Cultural depictions of Maximilian I, Holy Roman Emperor

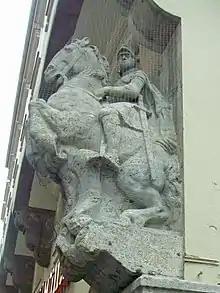
Maximilian's equestrian statue in Augsburg, built in 1913

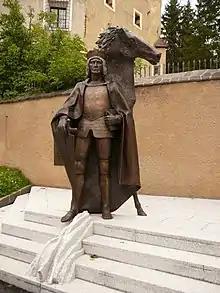
Maximilian's statue in Toblach

In his lifetime, the emperor planned to build an equestrian statue of himself (based on , which itself was a revised edition of the 1508 woodcut mentioned above), which would be housed in the Church of Saints Ulrich and Afra in Augsburg. But the death in 1510 of the local abbot Conrad Mörlin, who had supported the monument, halted the project, which would never be completed.